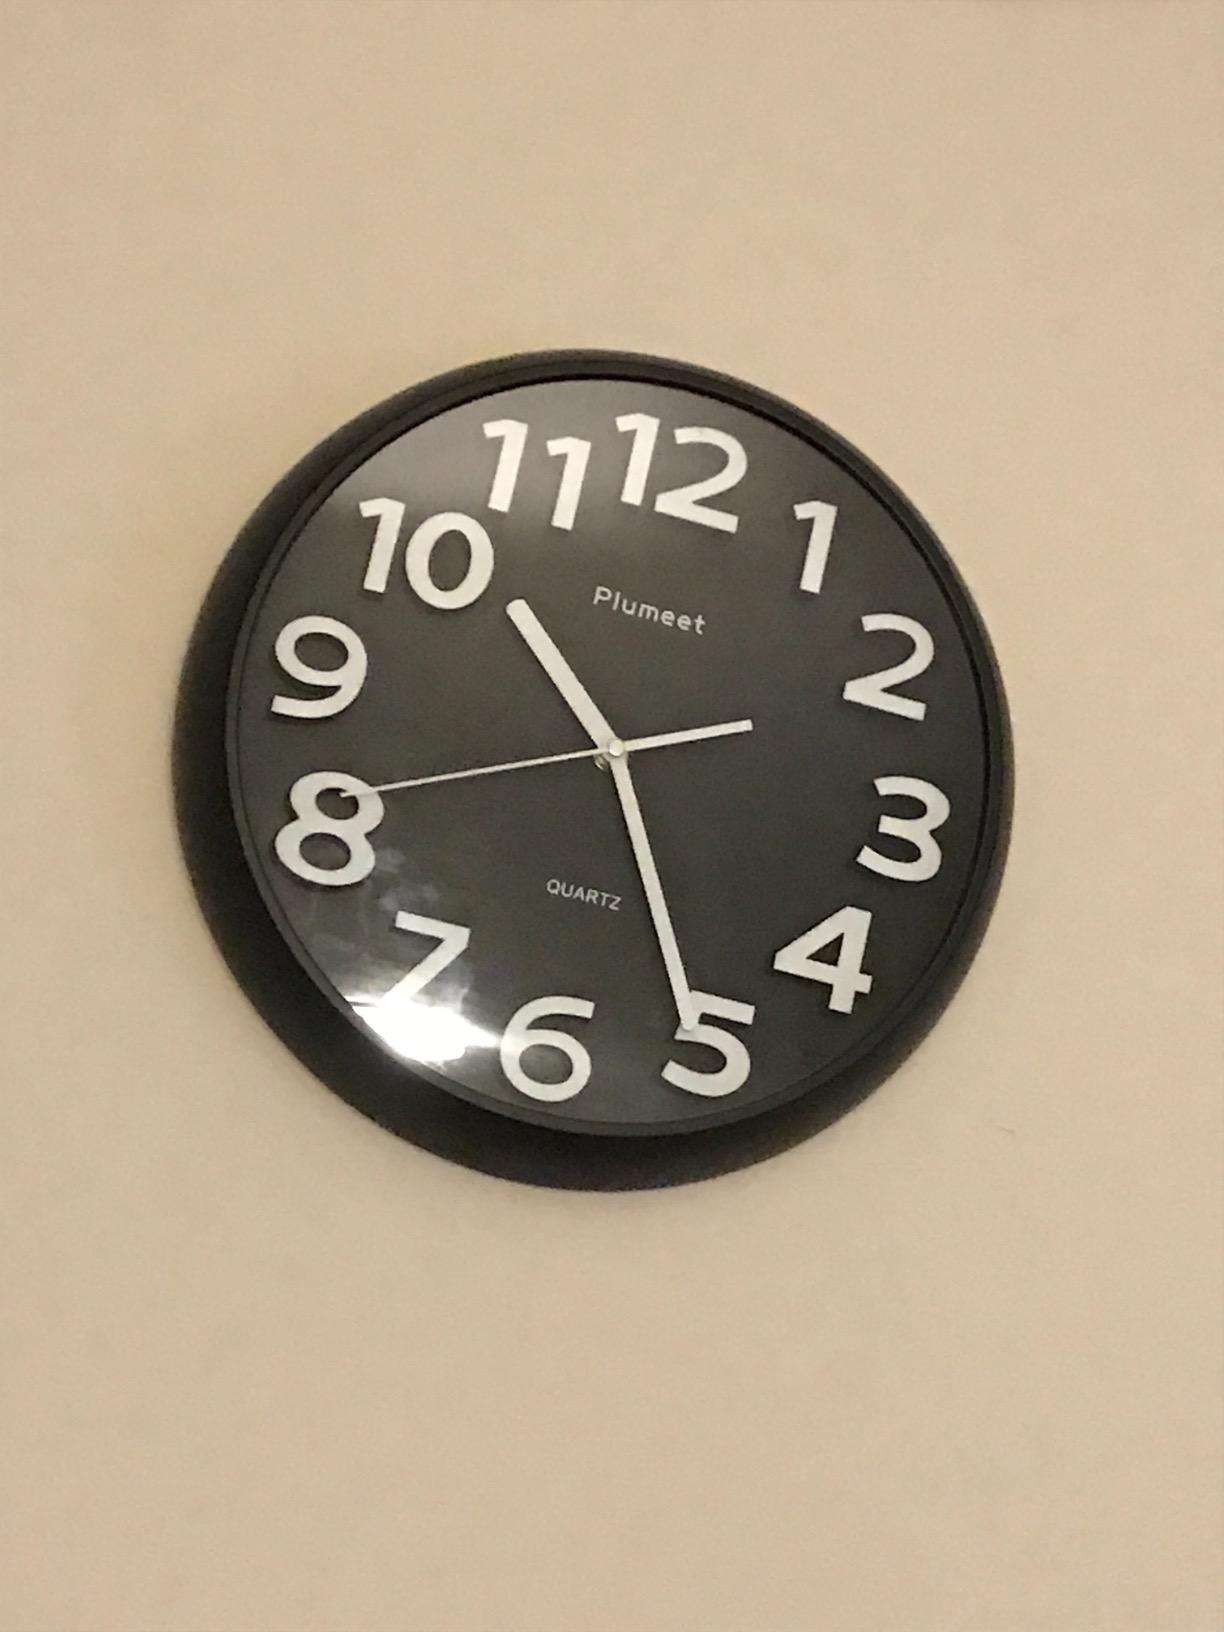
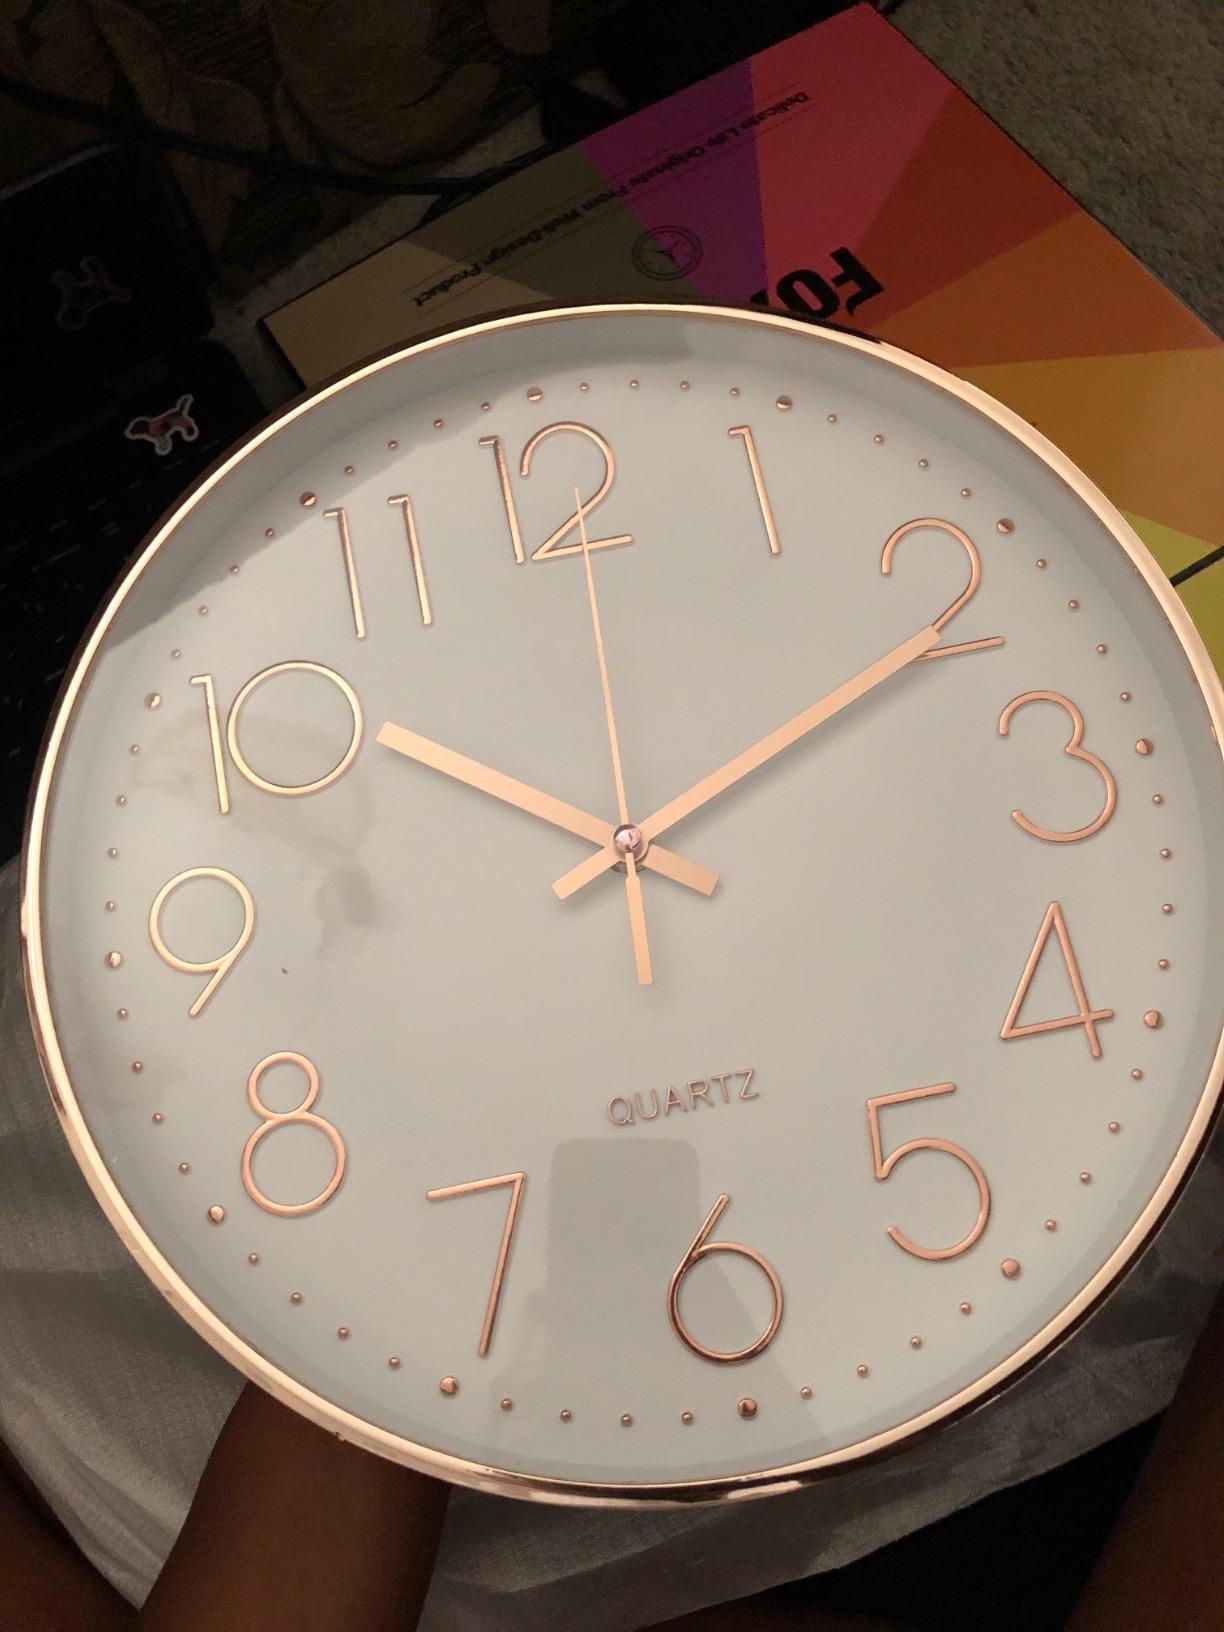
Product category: clock
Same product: no